Madoc (poem)

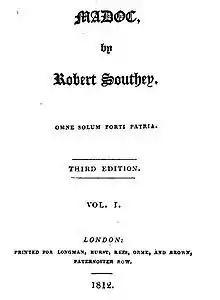
Title page of the third edition, 1812

Madoc is an 1805 epic poem composed by Robert Southey. It is based on the legend of Madoc, a supposed Welsh prince who fled internecine conflict and sailed to America in the 12th century. The origins of the poem can be traced to Southey's schoolboy days when he completed a prose version of Madoc's story. By the time Southey was in his twenties, he began to devote himself to working on the poem in hopes that he could sell it to raise money to fulfill his ambitions to start a new life in America, where he hoped to found Utopian commune or "Pantisocracy". Southey finally completed the poem as a whole in 1799, at the age of 25. However, he began to devote his efforts into extensively editing the work, and "Madoc" was not ready for publication until 1805. It was finally published in two volumes by the London publisher Longman with extensive footnotes.